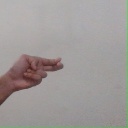
अक्षर: ह